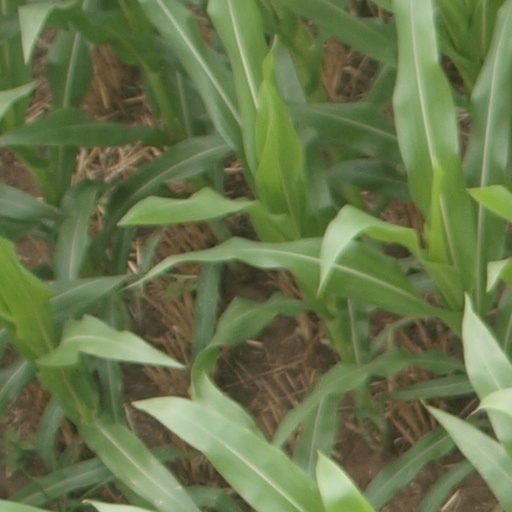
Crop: maize; corn